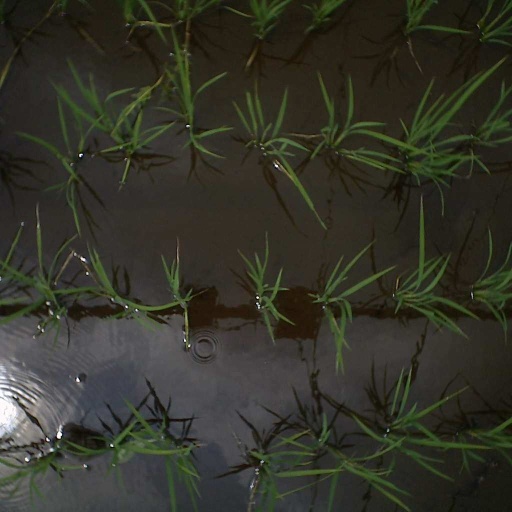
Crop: rice